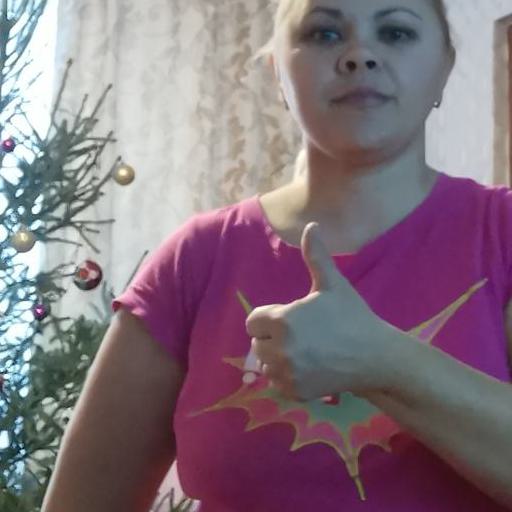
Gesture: like